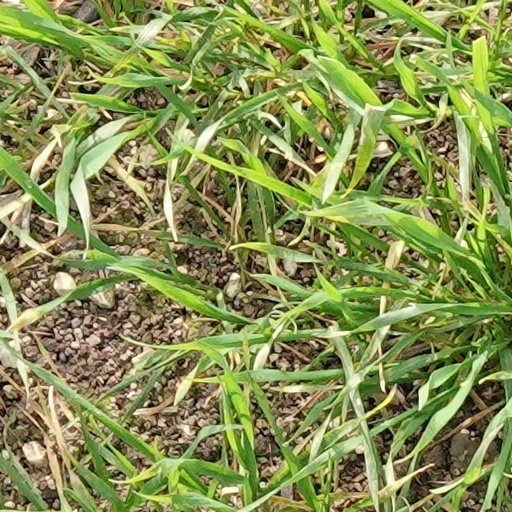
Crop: wheat